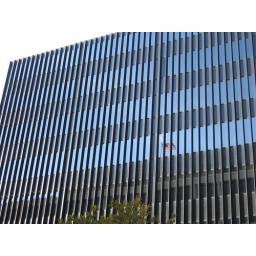
American flag reflected in a downtown office building - Washington, DC